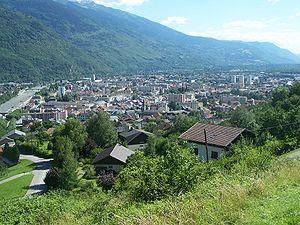
La commune savoyarde d'Albertville vue depuis le village de Pallud.